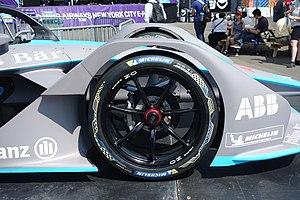
La Formule E, également connue sous son acronyme FE, est une catégorie de compétition automobile de type monoplace électrique réglementée par la Fédération internationale de l'automobile. La FE est la seule catégorie de monoplace actuellement en compétition équipée d'un moteur électrique.